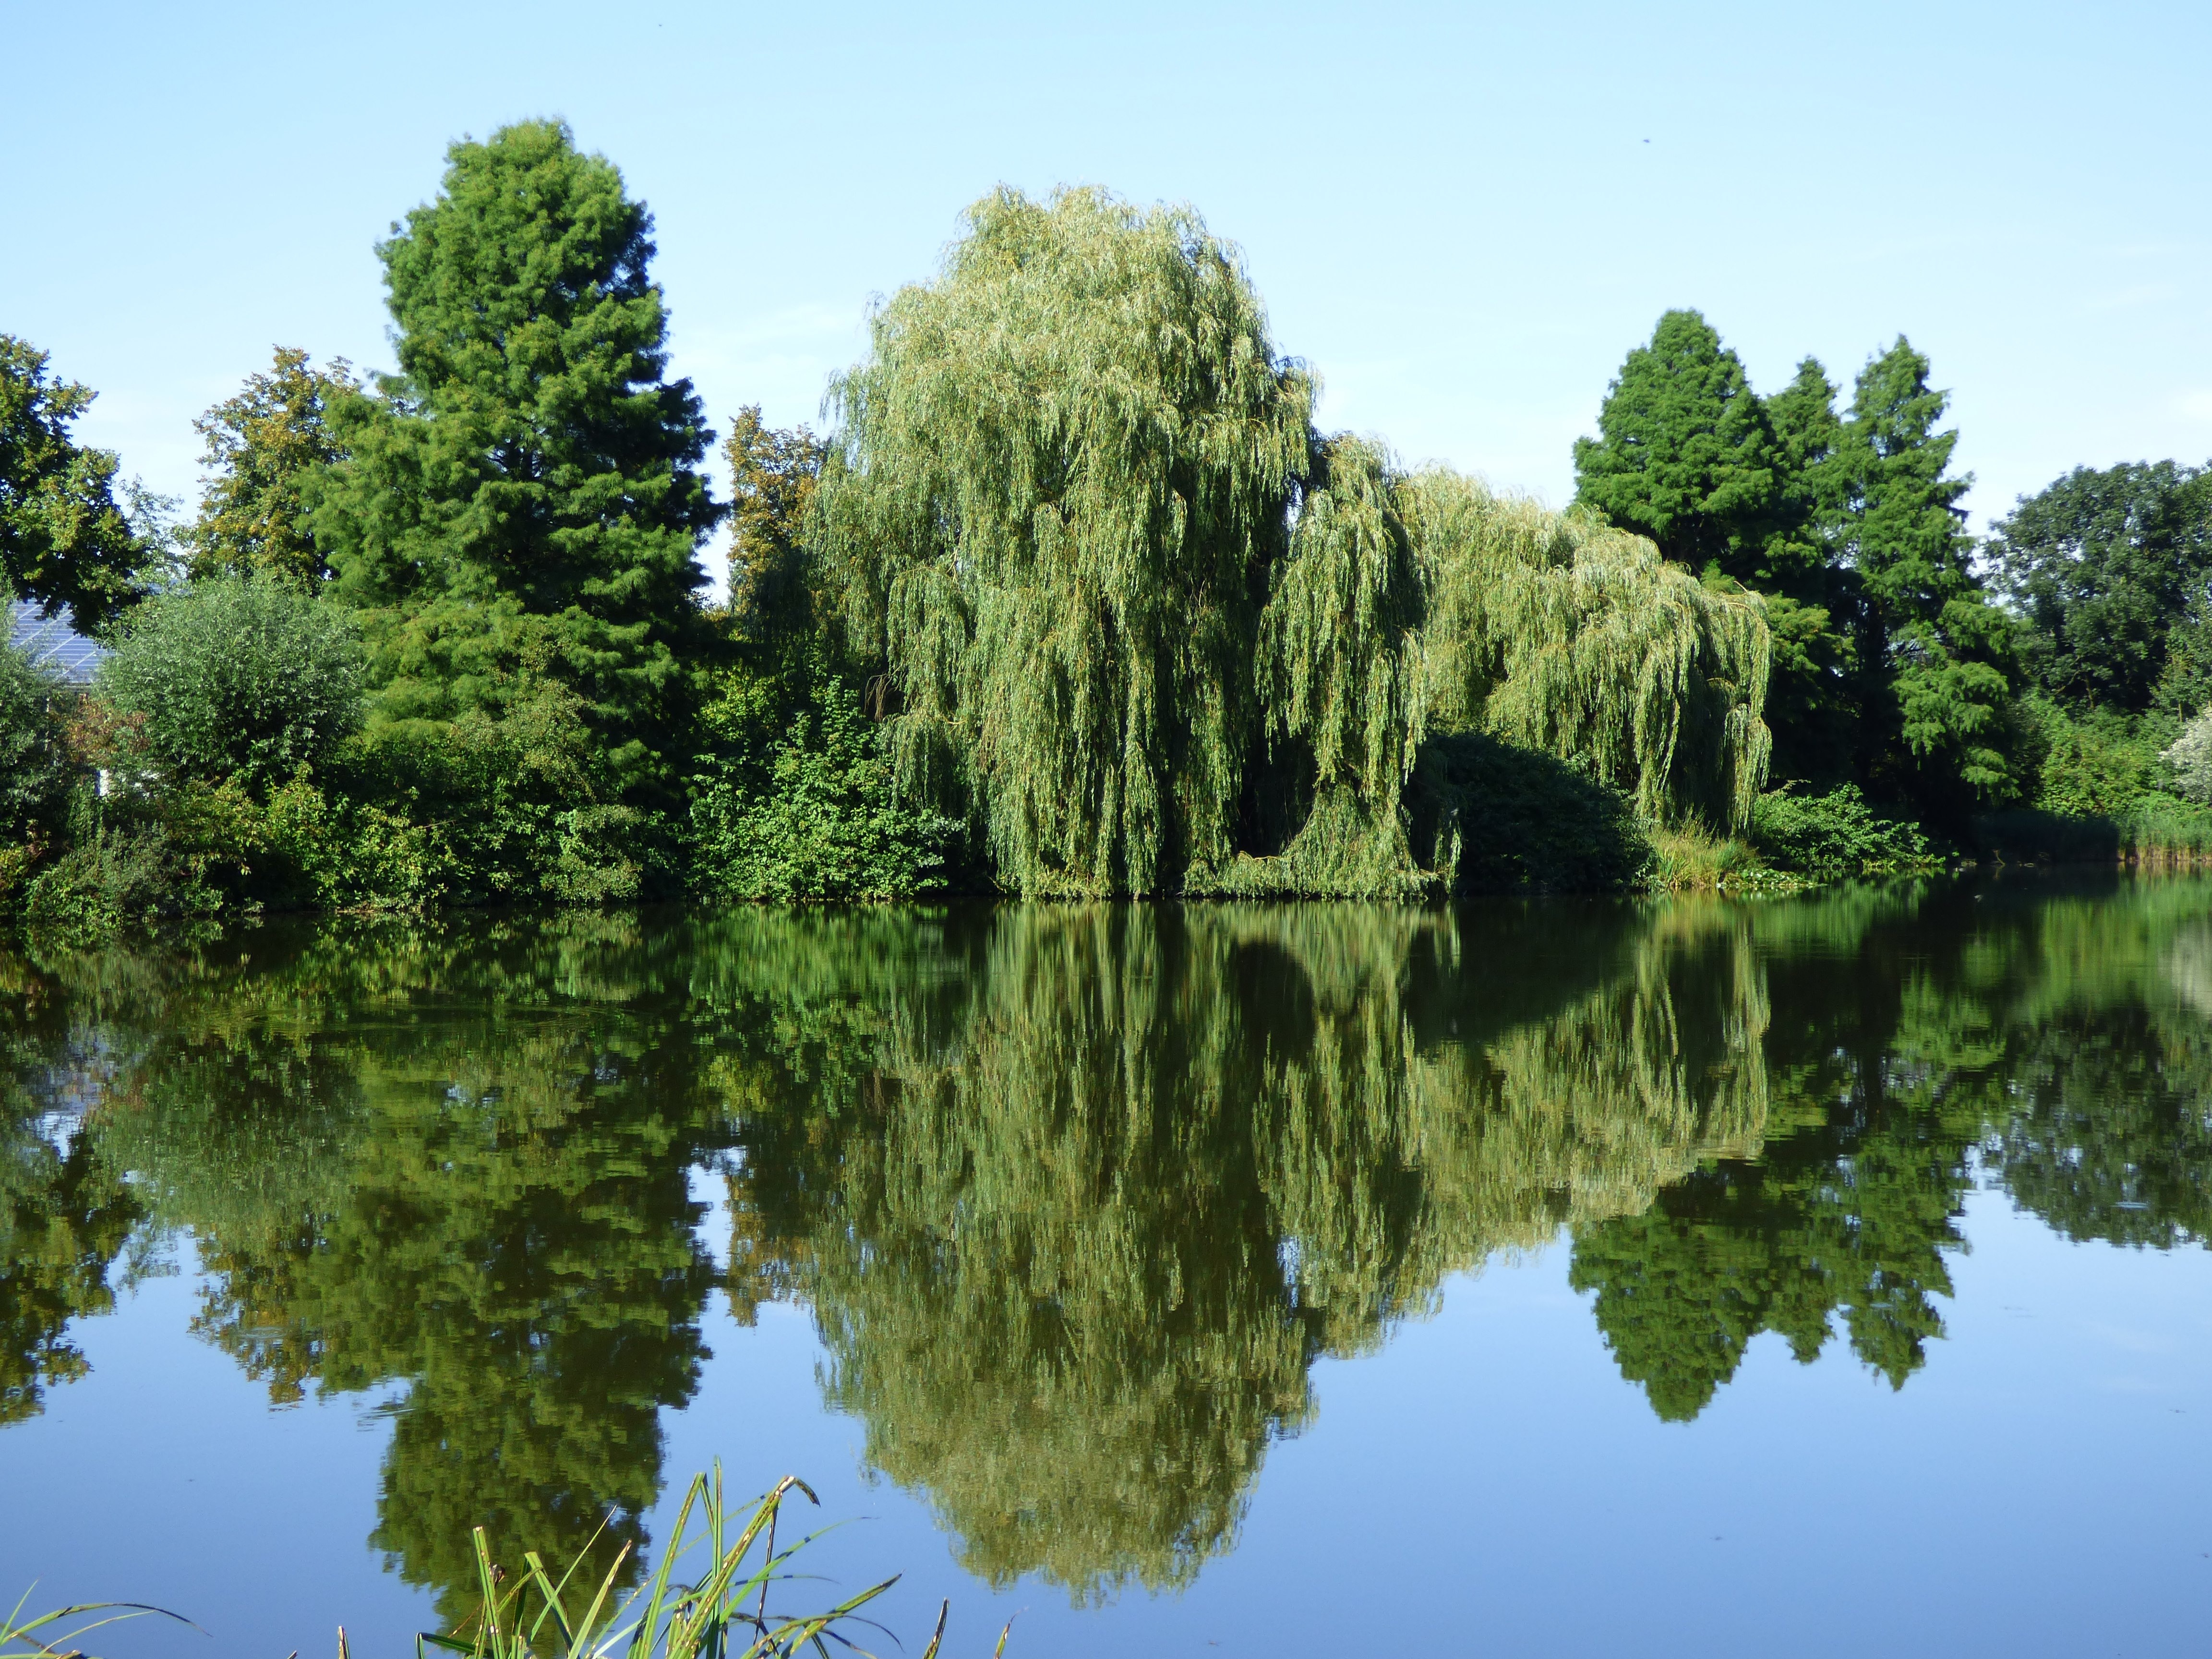
landscape, tree, water, nature, plant, sky, lake, pond, idyllic, green, reflection, scenic, botany, trees, vegetation, wetland, woodland, mood, ecosystem, mirroring, biome, fish pond, woody plant, temperate coniferous forest, bayou